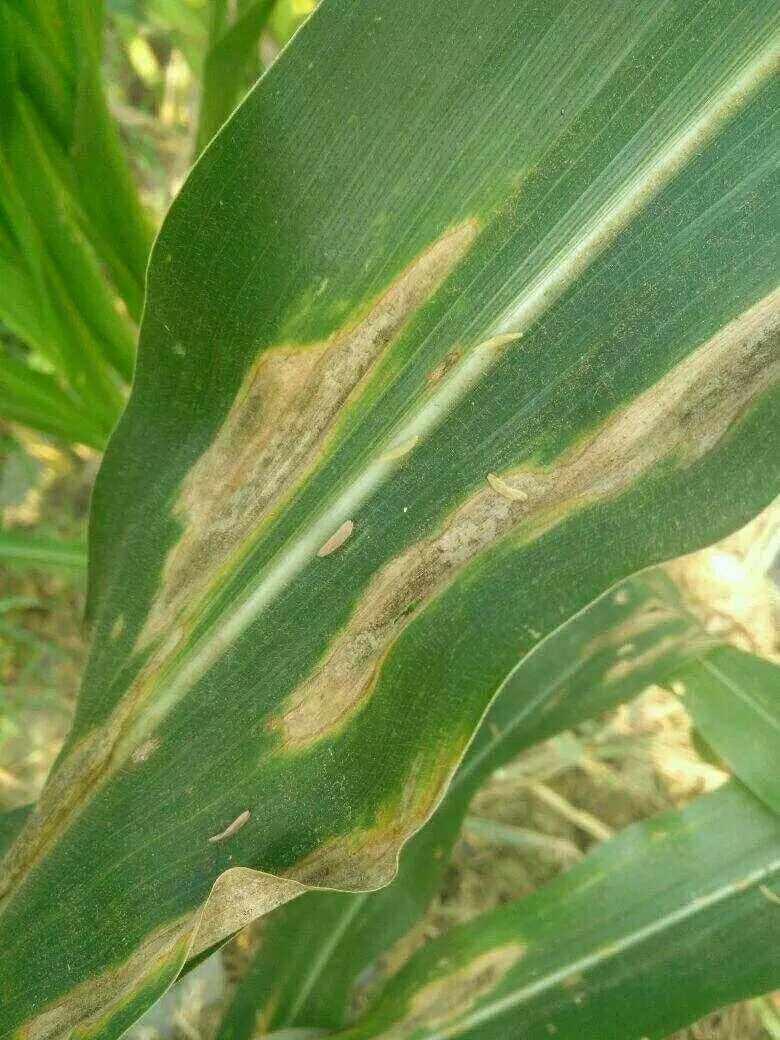
Plant: Corn
Disease: corn northern leaf blight